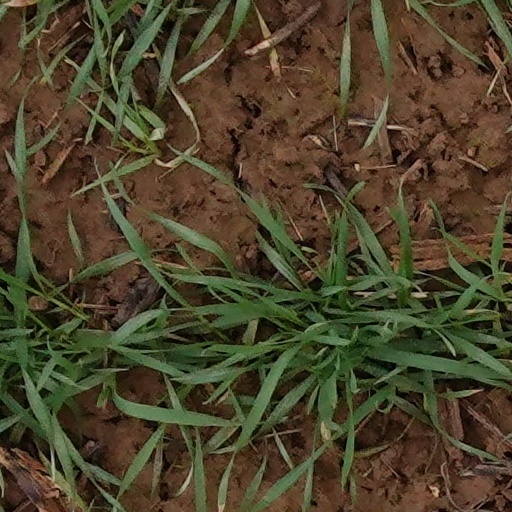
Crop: wheat